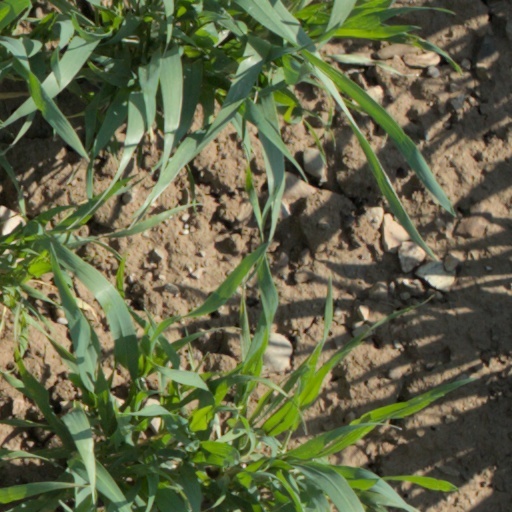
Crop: wheat